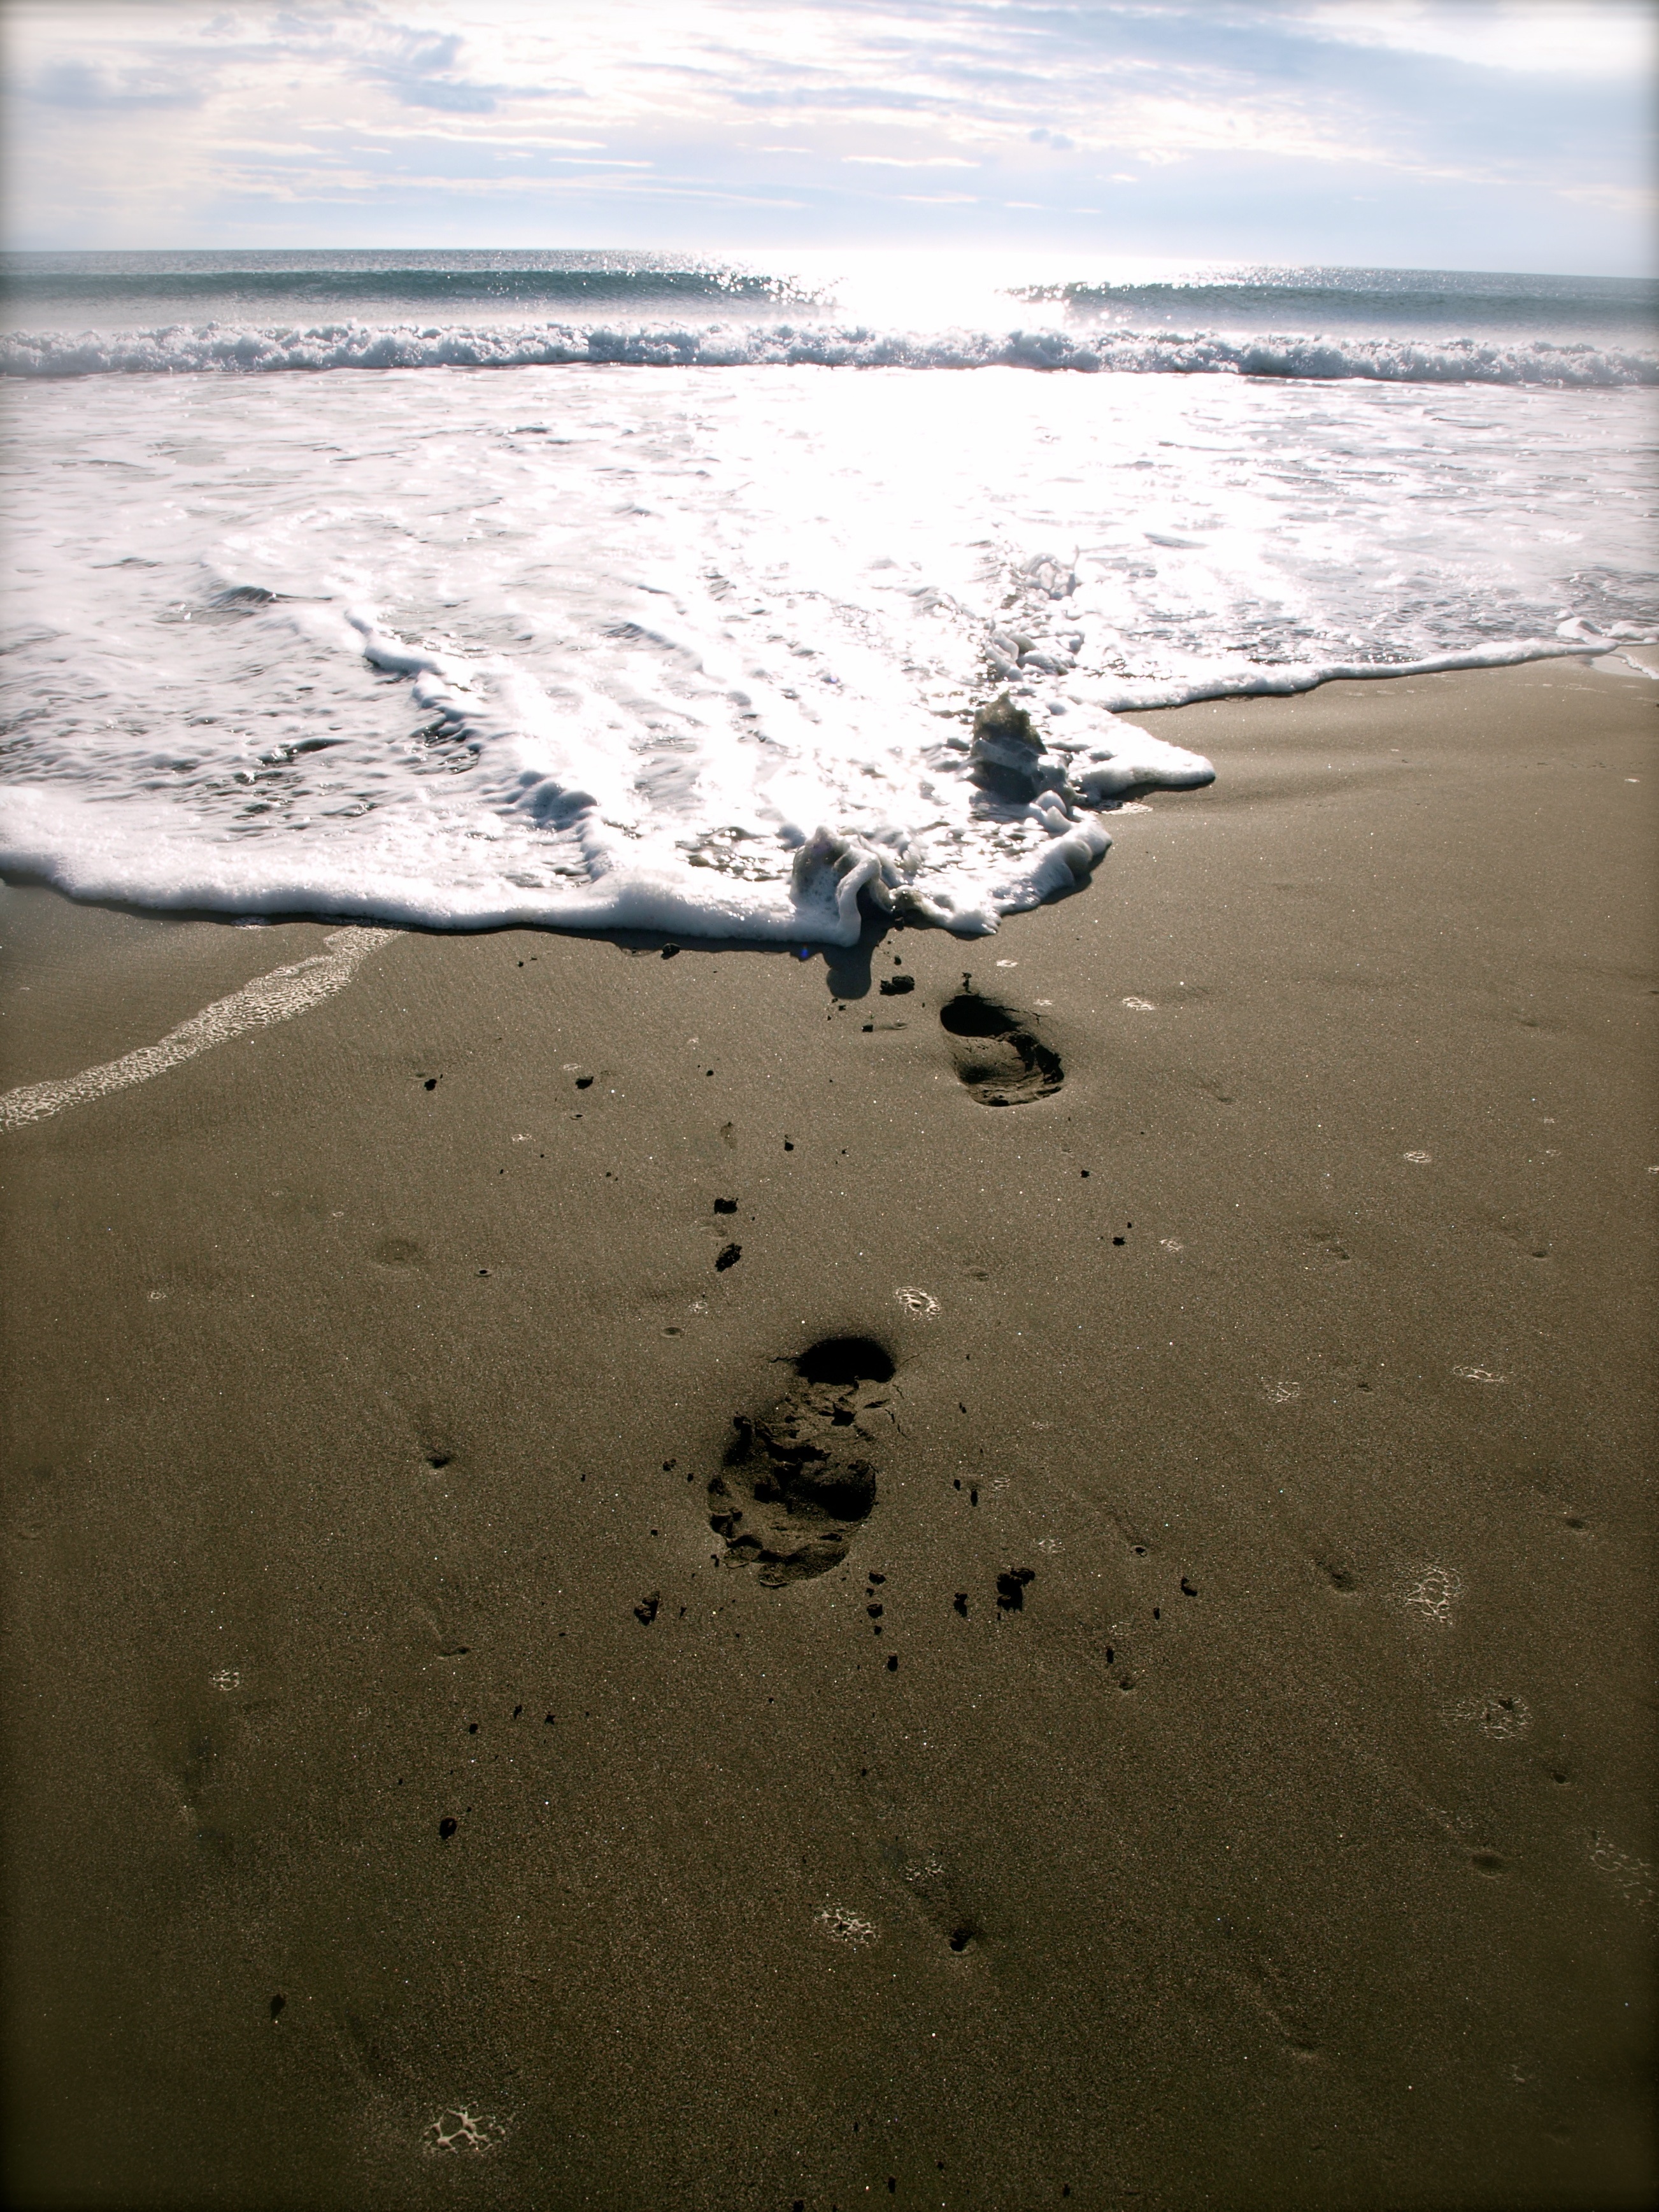
beach, landscape, sea, coast, water, nature, sand, rock, ocean, horizon, cloud, sky, sunlight, morning, shore, wave, summer, vacation, travel, coastline, seaside, ice, reflection, tropical, seascape, scenery, island, blue, tourism, material, body of water, footprints, philippines, baler, mudflat, wind wave